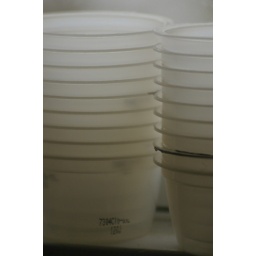
A double stack of plastic cups in the kitchen window